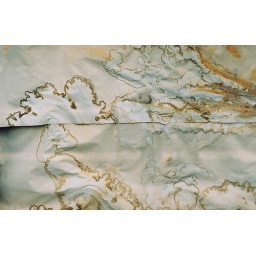
In fact this is a blind in a shop window which is obiously not intended to make the shop more inviting to customers.